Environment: real
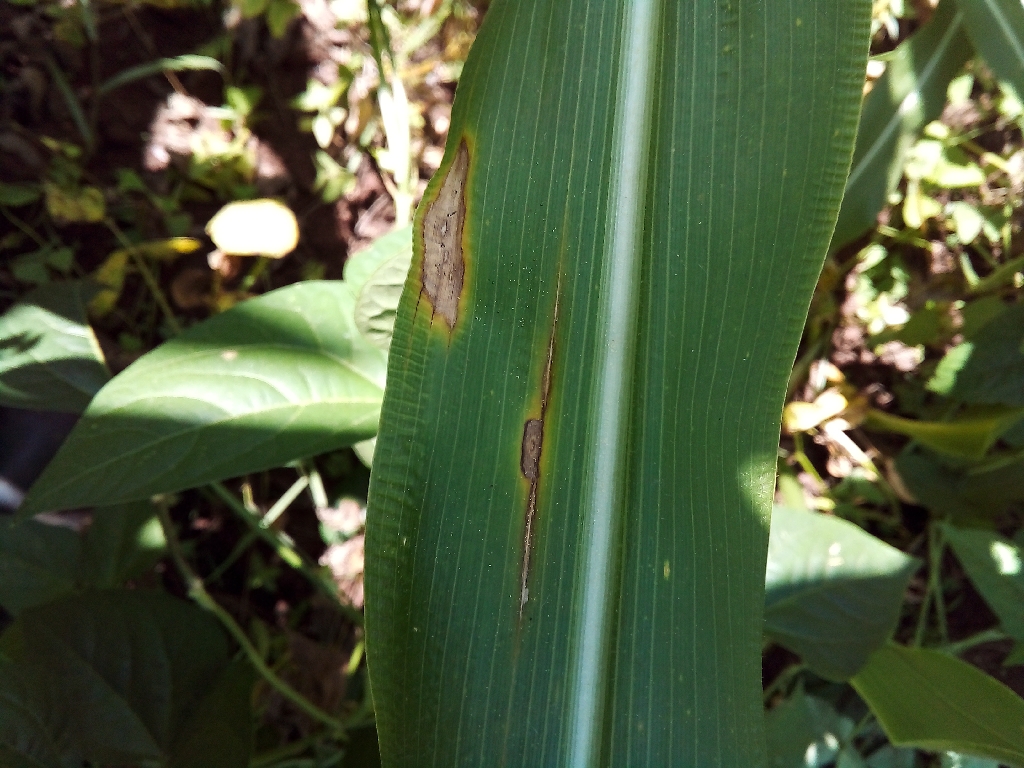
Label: northern_corn_leaf_blight